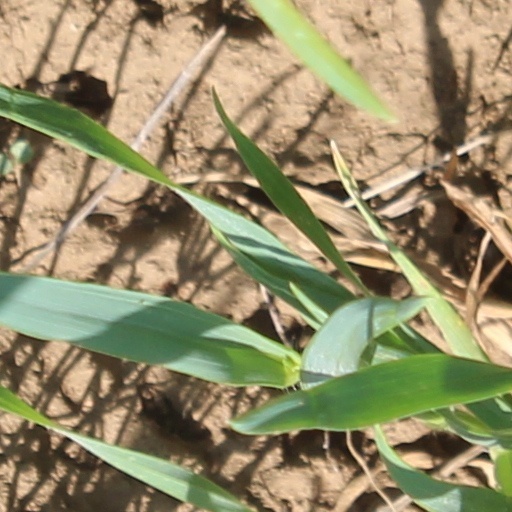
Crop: wheat